Gordon Levett

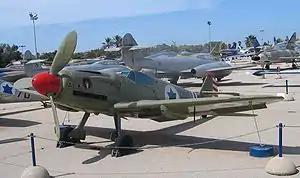
Avia 199 fighter planes flown by Squadron 101, Israeli Air Force

Nor was Levett's inexperience his only obstacle. When he joined the Israeli forces, the Israeli agents believed that the English gentile and former RAF pilot was likely a British spy. Levett's English passport made him especially suspect: most Israelis saw the English as opponents of the Zionist cause.